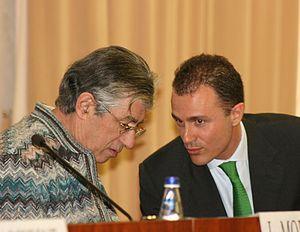
Marco Giovanni Reguzzoni est un homme politique italien, leader de Grande Nord.